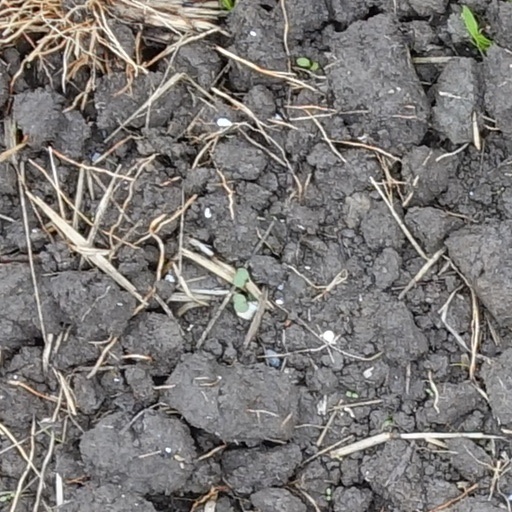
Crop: wheat